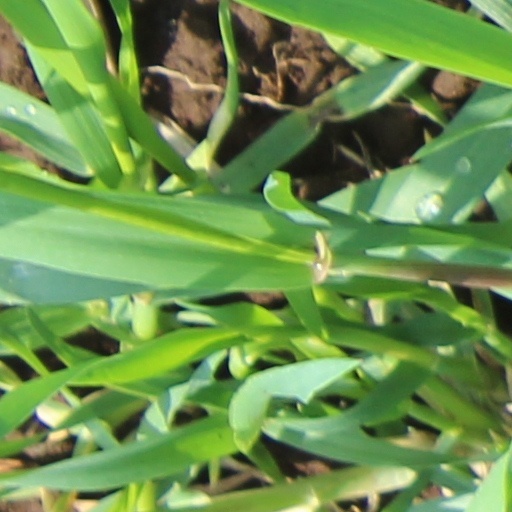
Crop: wheat